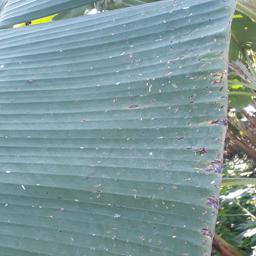
Label: BLACK SIGATOKA